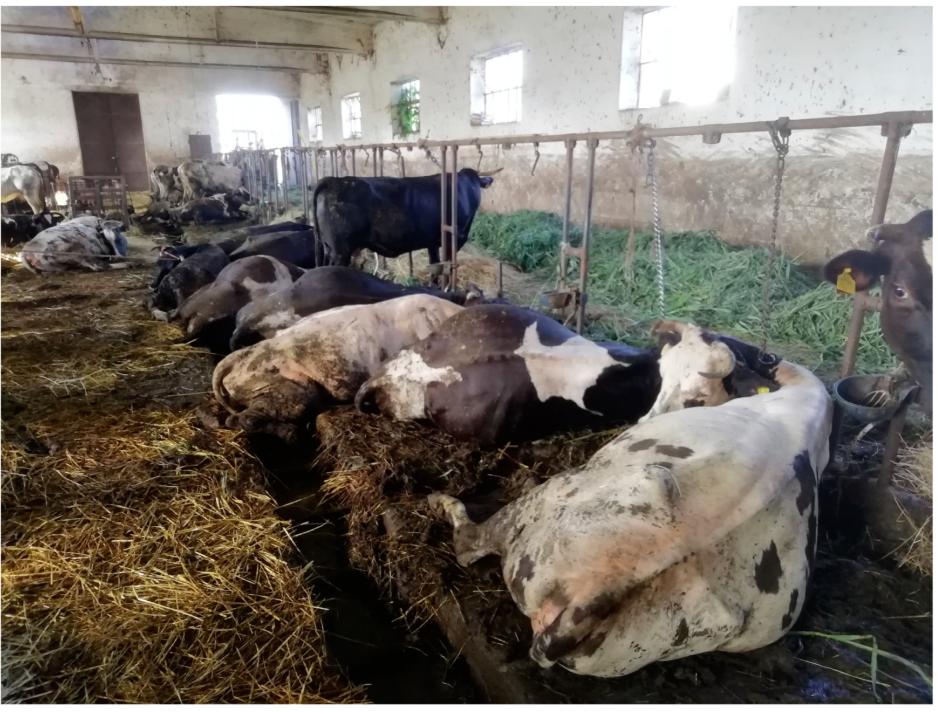
Ndani ya zizi.Kuna ng'ombe wengi wamelala,na wengine wamesimama.
Wamelazwa kwenye nyasi wakipumzika   na kutafuna.
Eneo la zizi lina madirisha na kuta za saruji.